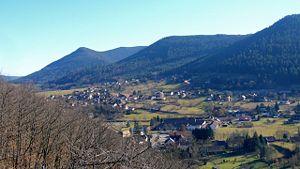
Fouchy vue depuis le piton rocheux de Notre Dame de Lalaye
Fouchy est une commune française située dans le département du Bas-Rhin, en région Grand Est.